Ted K

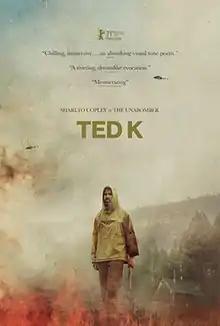
Theatrical release poster

Ted K is a 2021 American historical crime drama film written, directed, produced, and edited by Tony Stone. Starring Sharlto Copley as Ted Kaczynski, also known as the Unabomber, the film follows the mathematics prodigy turned domestic terrorist through the events leading to his arrest.